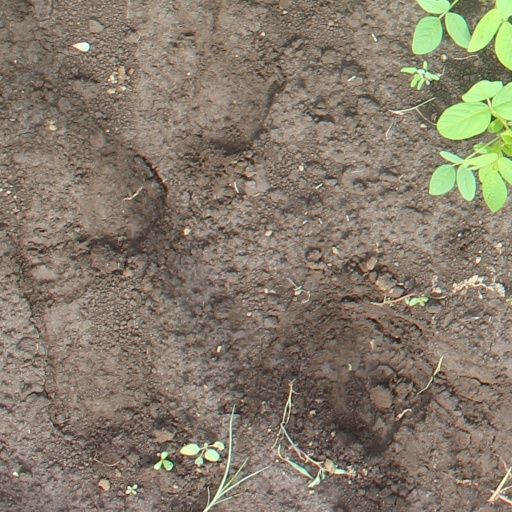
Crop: soybean